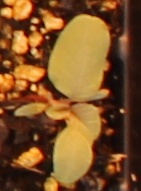
Label: Redroot Pigweed